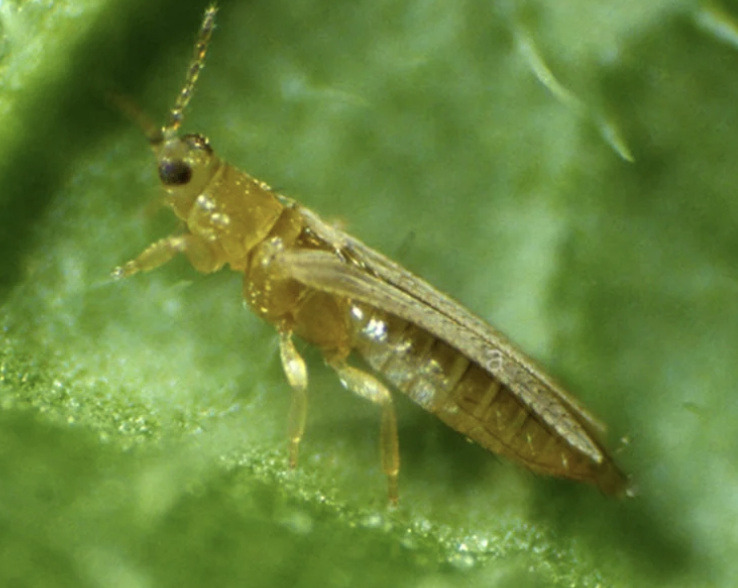
Label: thrips_disease